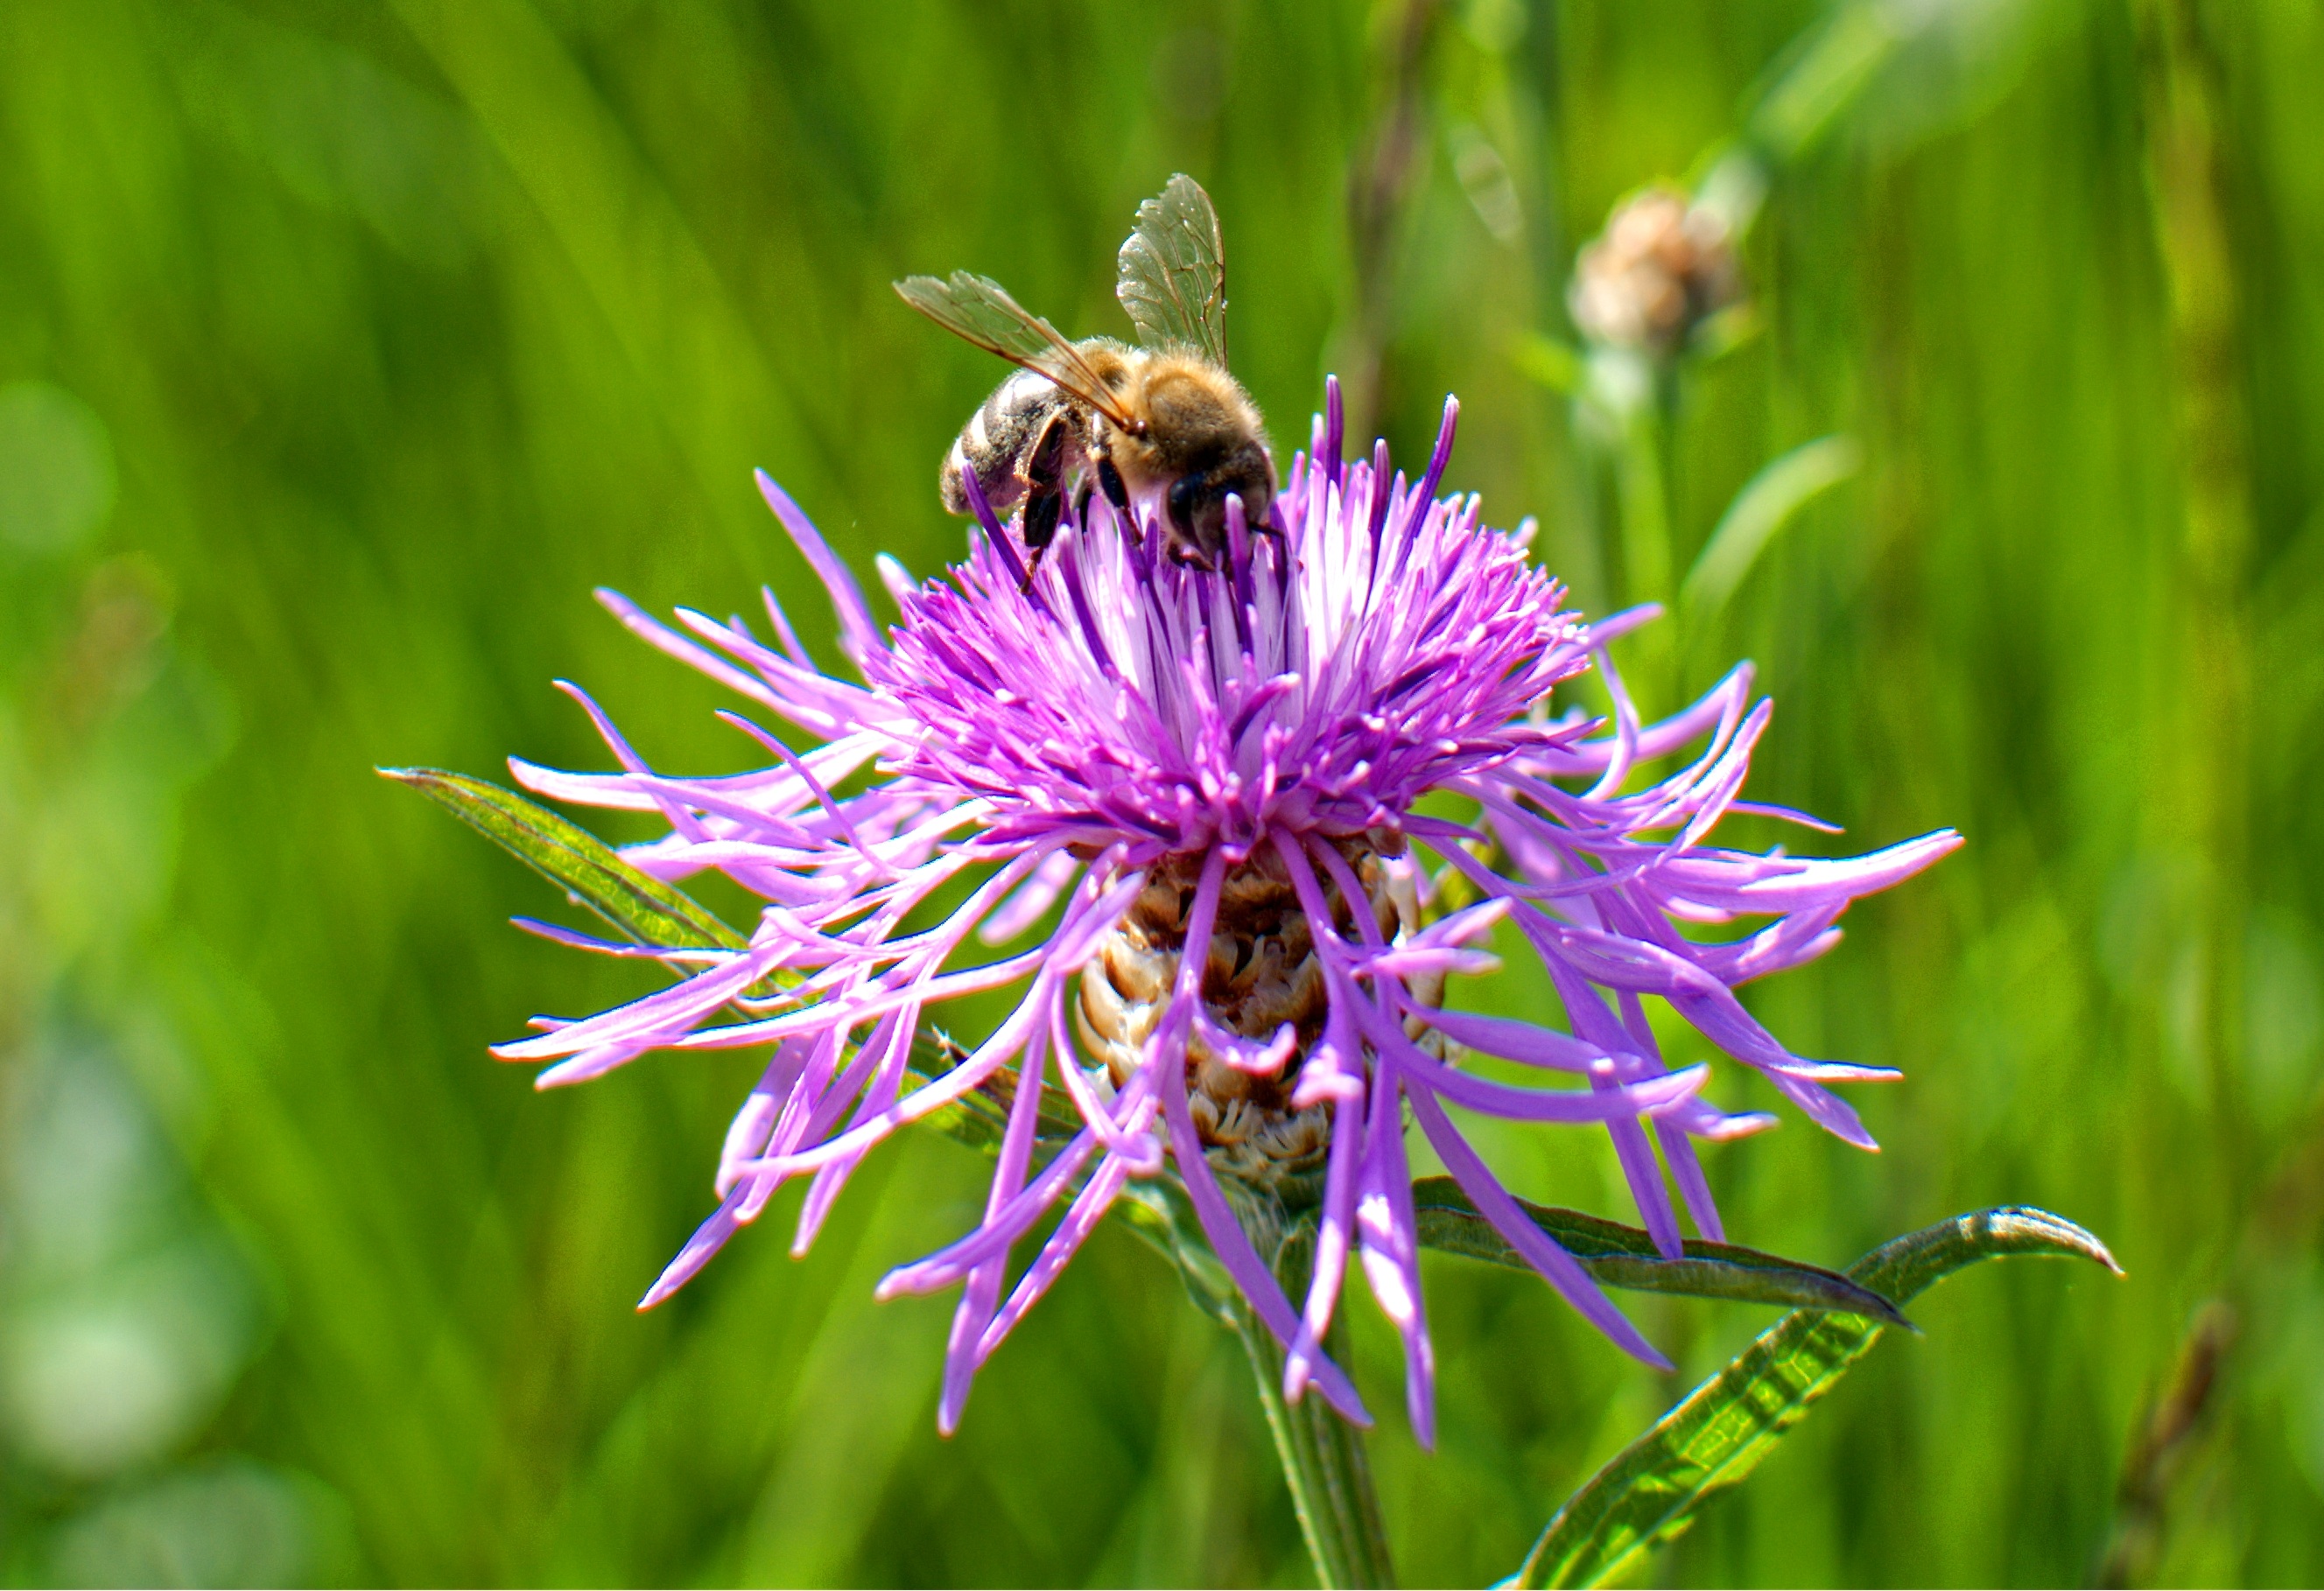
nature, grass, blossom, plant, meadow, prairie, flower, purple, bloom, summer, pollination, herb, insect, botany, flora, fauna, invertebrate, wildflower, close up, pointed flower, violet, bee, thistle, centaurea, purple flower, nectar, knapweed, macro photography, flowering plant, honey bee, daisy family, wild bee, land plant, membrane winged insect